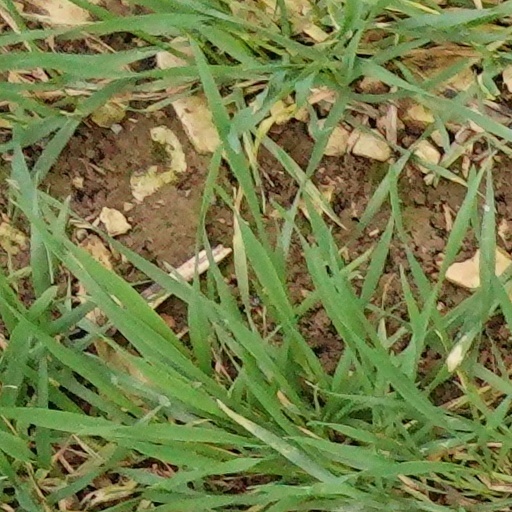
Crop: wheat